Inya Lake

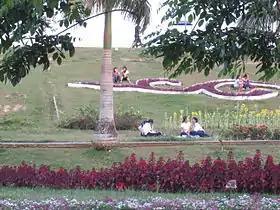
A popular meeting place for couples

Inya Lake ("ʔīnyā kǎn" ; formerly, Lake Victoria) is the largest lake in Yangon, Burma (Myanmar), a popular recreational area for Yangonites, and a famous location for romance in popular culture. Located 6 miles (10 km) north of downtown Yangon, Inya Lake is bounded by Parami Road on the north, Pyay Road on the west, Inya Road on the southwest, University Avenue on the south, and Kaba Aye Pagoda Road on the east.